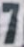
Number: 7